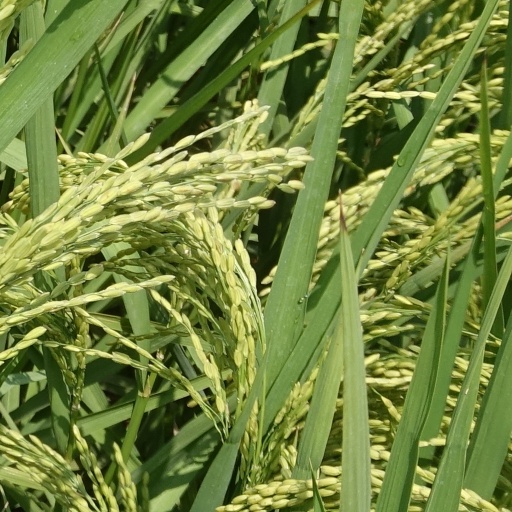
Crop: rice